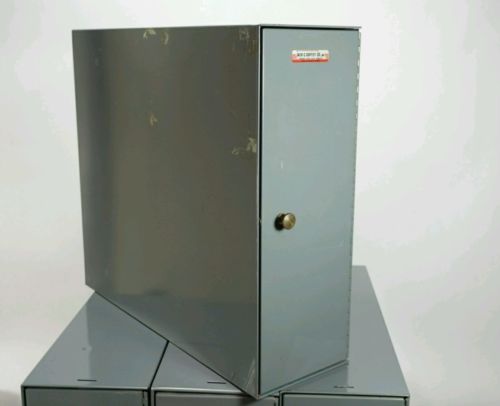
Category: cabinet